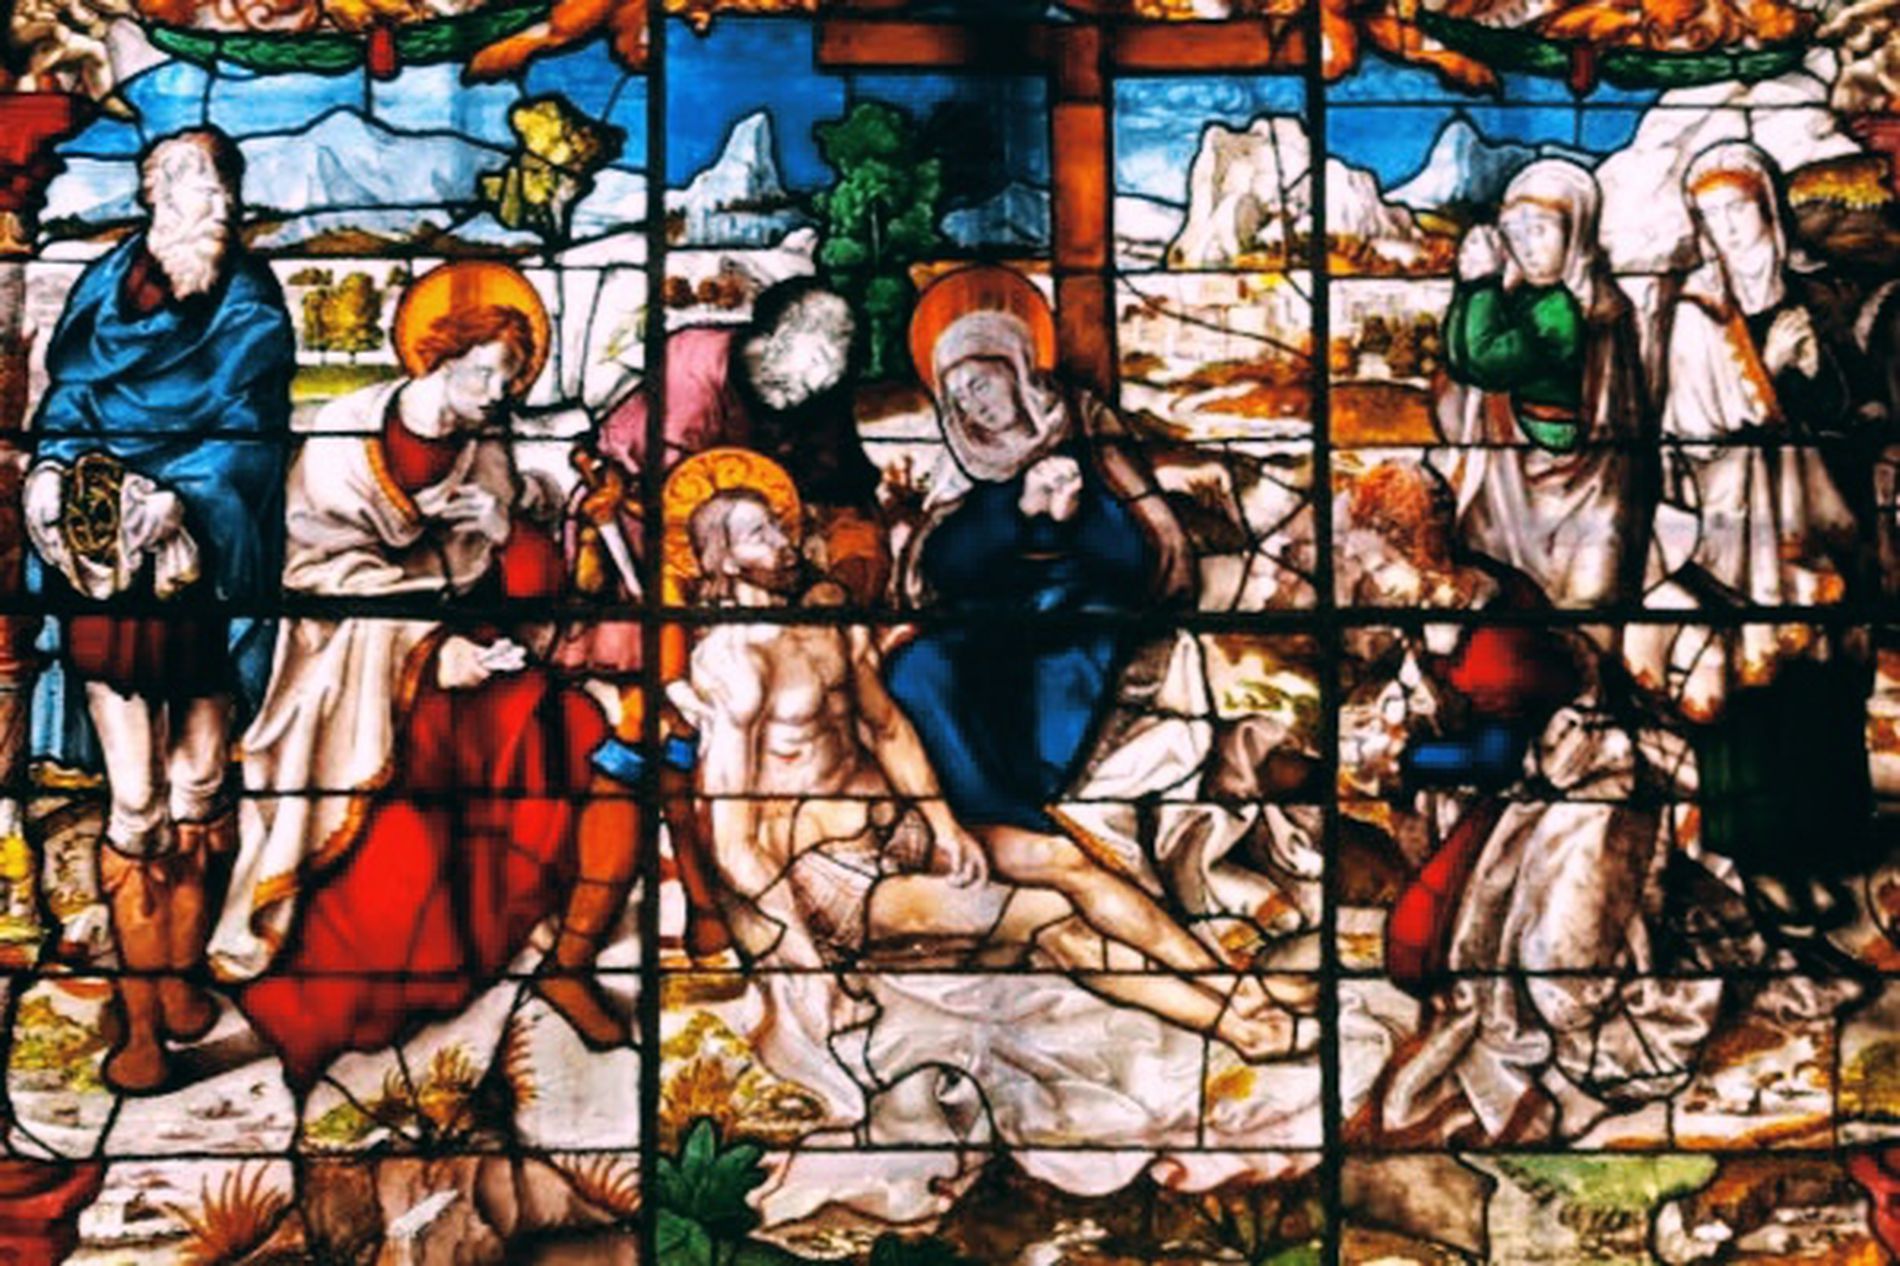
Religious Scene
A piece of a church's window glass. The glass is colored and painted with religious characters and symbols.
A photograph taken close up of a piece of a church's window glass. The glass is colored with deep blues, reds, and earth tones and painted with religious characters and symbols. A spiritual feeling is coming from looking at the glass.
Labels: Art, Adult, Female, Person, Woman, Stained Glass, Male, Man, Bride, Wedding, Baby, Face, Head